Australia–New Zealand sports rivalries

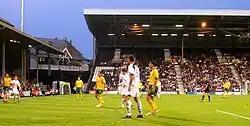
2005 Australia vs New Zealand soccer friendly. New Zealand in predominant white.

From 1966 to the end of 2005 the two countries competed in the Oceania Football Confederation and a New Zealand club side has played against Australian clubs in the professional soccer A-League since 2005–06. Their national youth teams competed in the OFC U-20 Championship between 1978 and 2001. A first match between the Matildas and Football Ferns female teams occurred in 1975. The women's teams competed for the Oceania Cup seven times between 1983 and 2003.